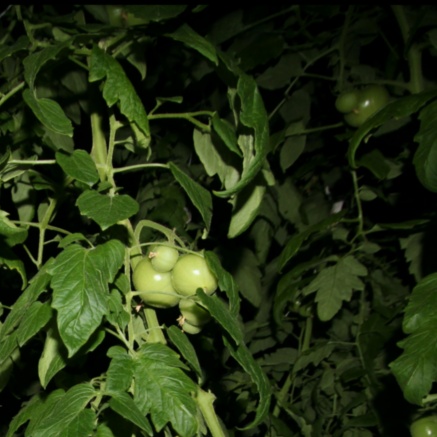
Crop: tomato